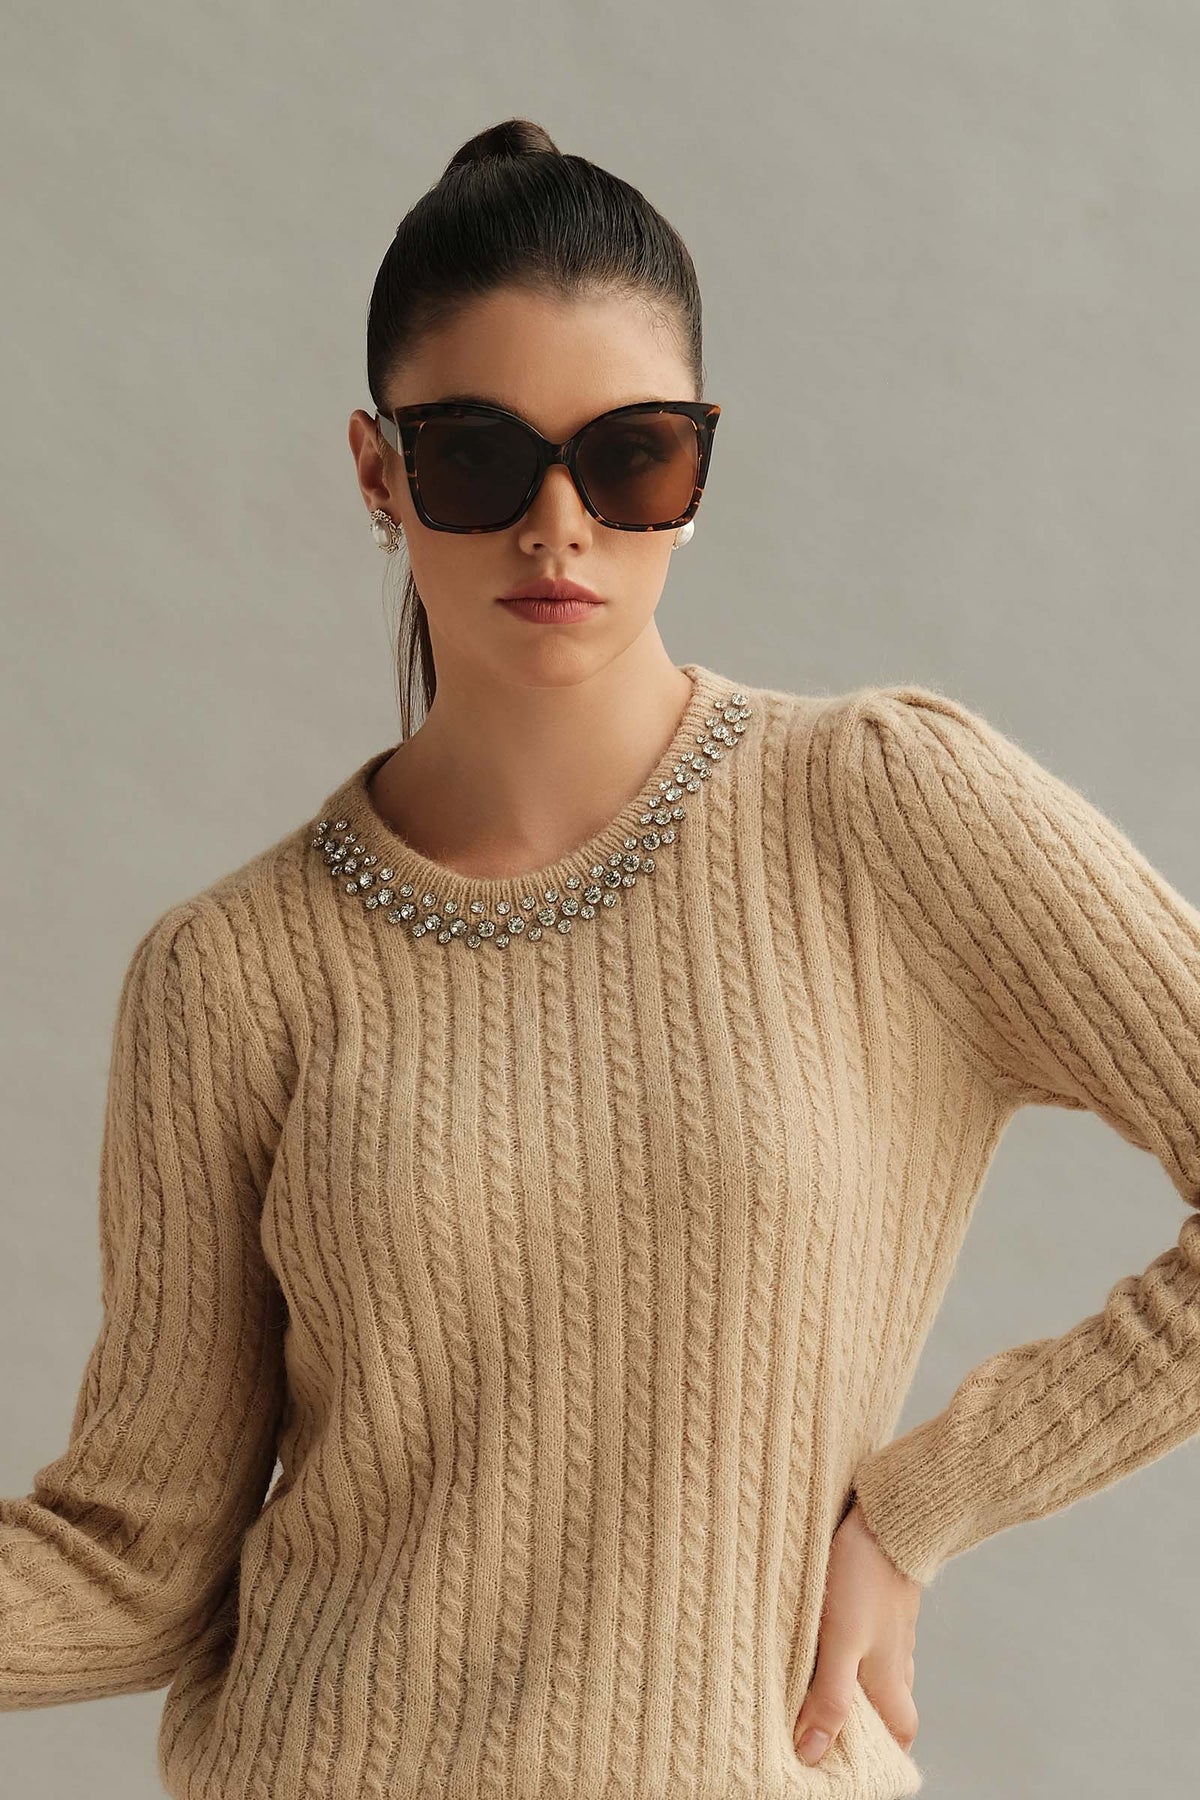
tan cable knit sweater